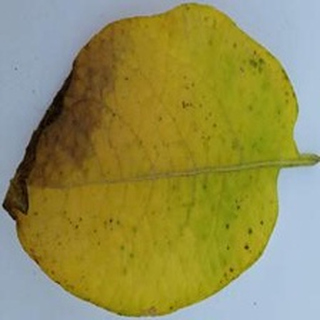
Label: potato_late_blight